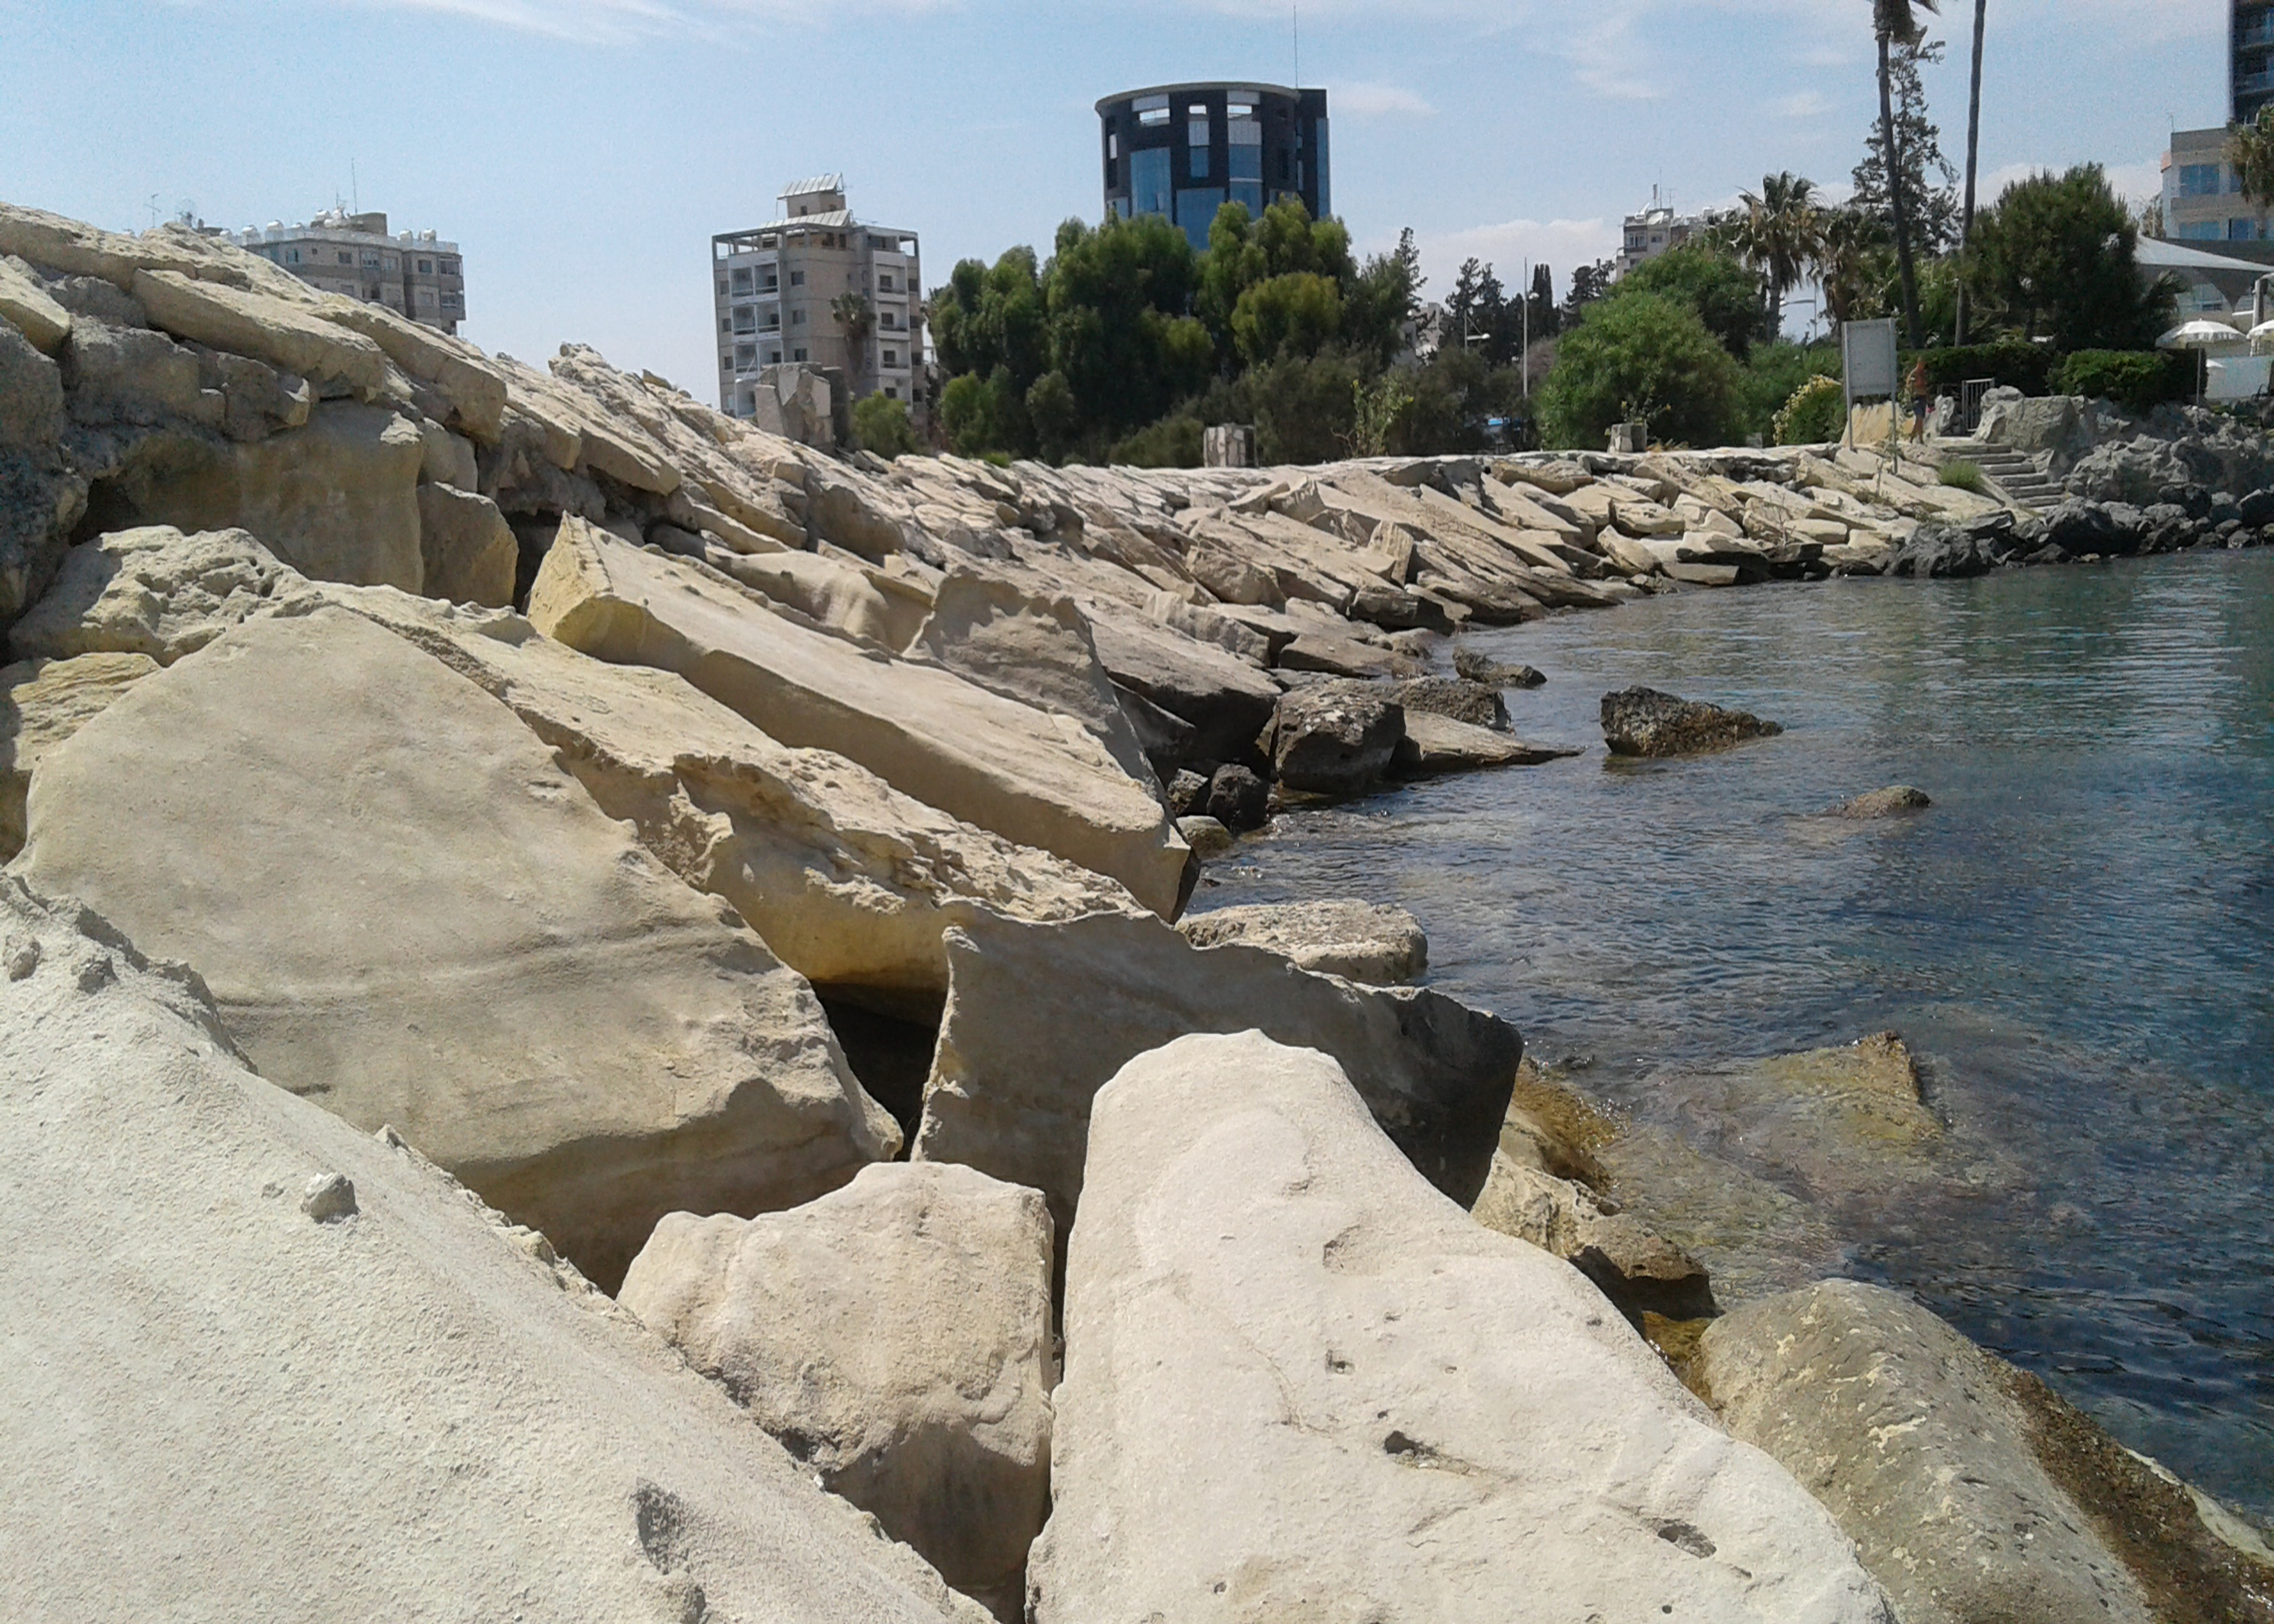
sea, sky, rocks, buildings, water, cloud, building, bedrock, coastal and oceanic landforms, tree, wood, landscape, tower, wind wave, rock, coast, reservoir, erosion, outcrop, ocean, headland, channel, tourism, soil, bay, ancient history, history, stone wall, city, rubble, lake, inlet, vacation, boulder, cape, Raised beach, klippe, cove, promontory, wave, levee, stream, ruins